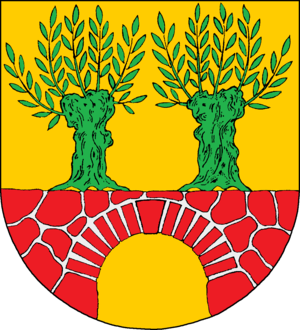
Mechow est une commune allemande du Schleswig-Holstein, située dans l'arrondissement du duché de Lauenbourg, à trois kilomètres au nord-est de la ville de Ratzebourg. Mechow fait partie de l'Amt Lauenburgische Seen qui regroupe 25 communes autour de Ratzebourg.